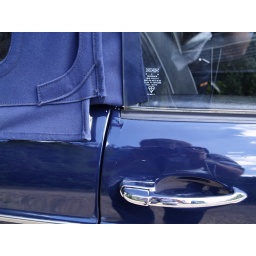
Paint damage on the drivers door by the bottom of the window